Ian McGinty

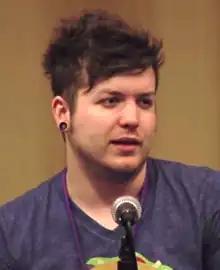
McGinty at the 2015 Small Press Expo

Ian McGinty (May 6, 1985 – June 8, 2023) was an American comic book writer, artist, and designer, best known for his work on the "Adventure Time" and "Bravest Warriors" comics, and for creating the original series "Welcome to Showside". His distinctive art style, which he described as “combining disgustingly cute and disgustingly disgusting,” appeared in licensed comics, original works, and collaborations with musicians such as Dance Gavin Dance and Paul Oakenfold. McGinty also contributed to animation, serving as showrunner and lead voice actor for the "Welcome to Showside" pilot. He was noted for energetic storytelling, appeal to all-ages audiences, and championing creator-owned comics.